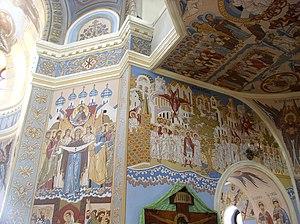
La cathédrale Saint-Alexandre-Nevski est une cathédrale orthodoxe de style néo-byzantin située à Novossibirsk en Russie. Elle se trouve au début de la rue Sovietskaïa.